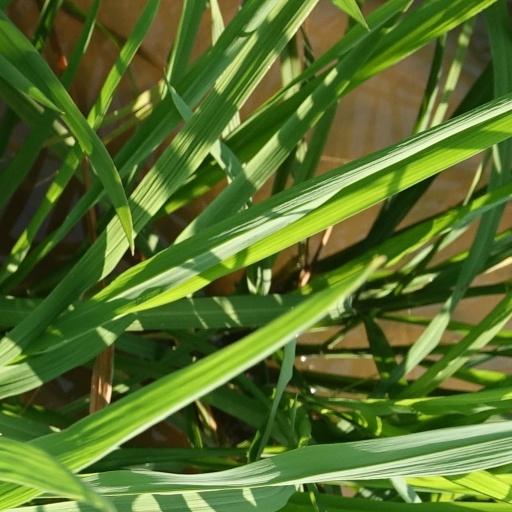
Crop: rice